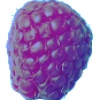
Label: Raspberry 1